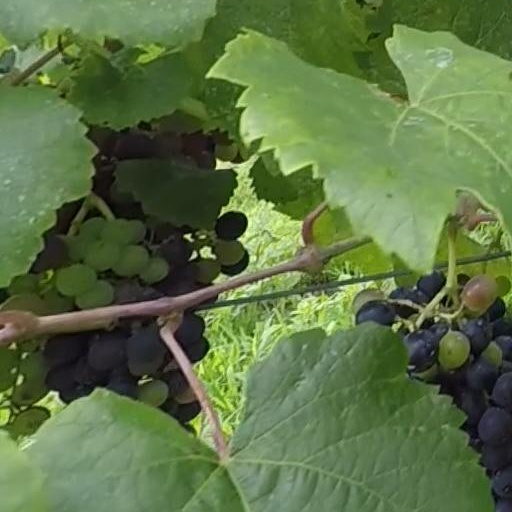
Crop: grape